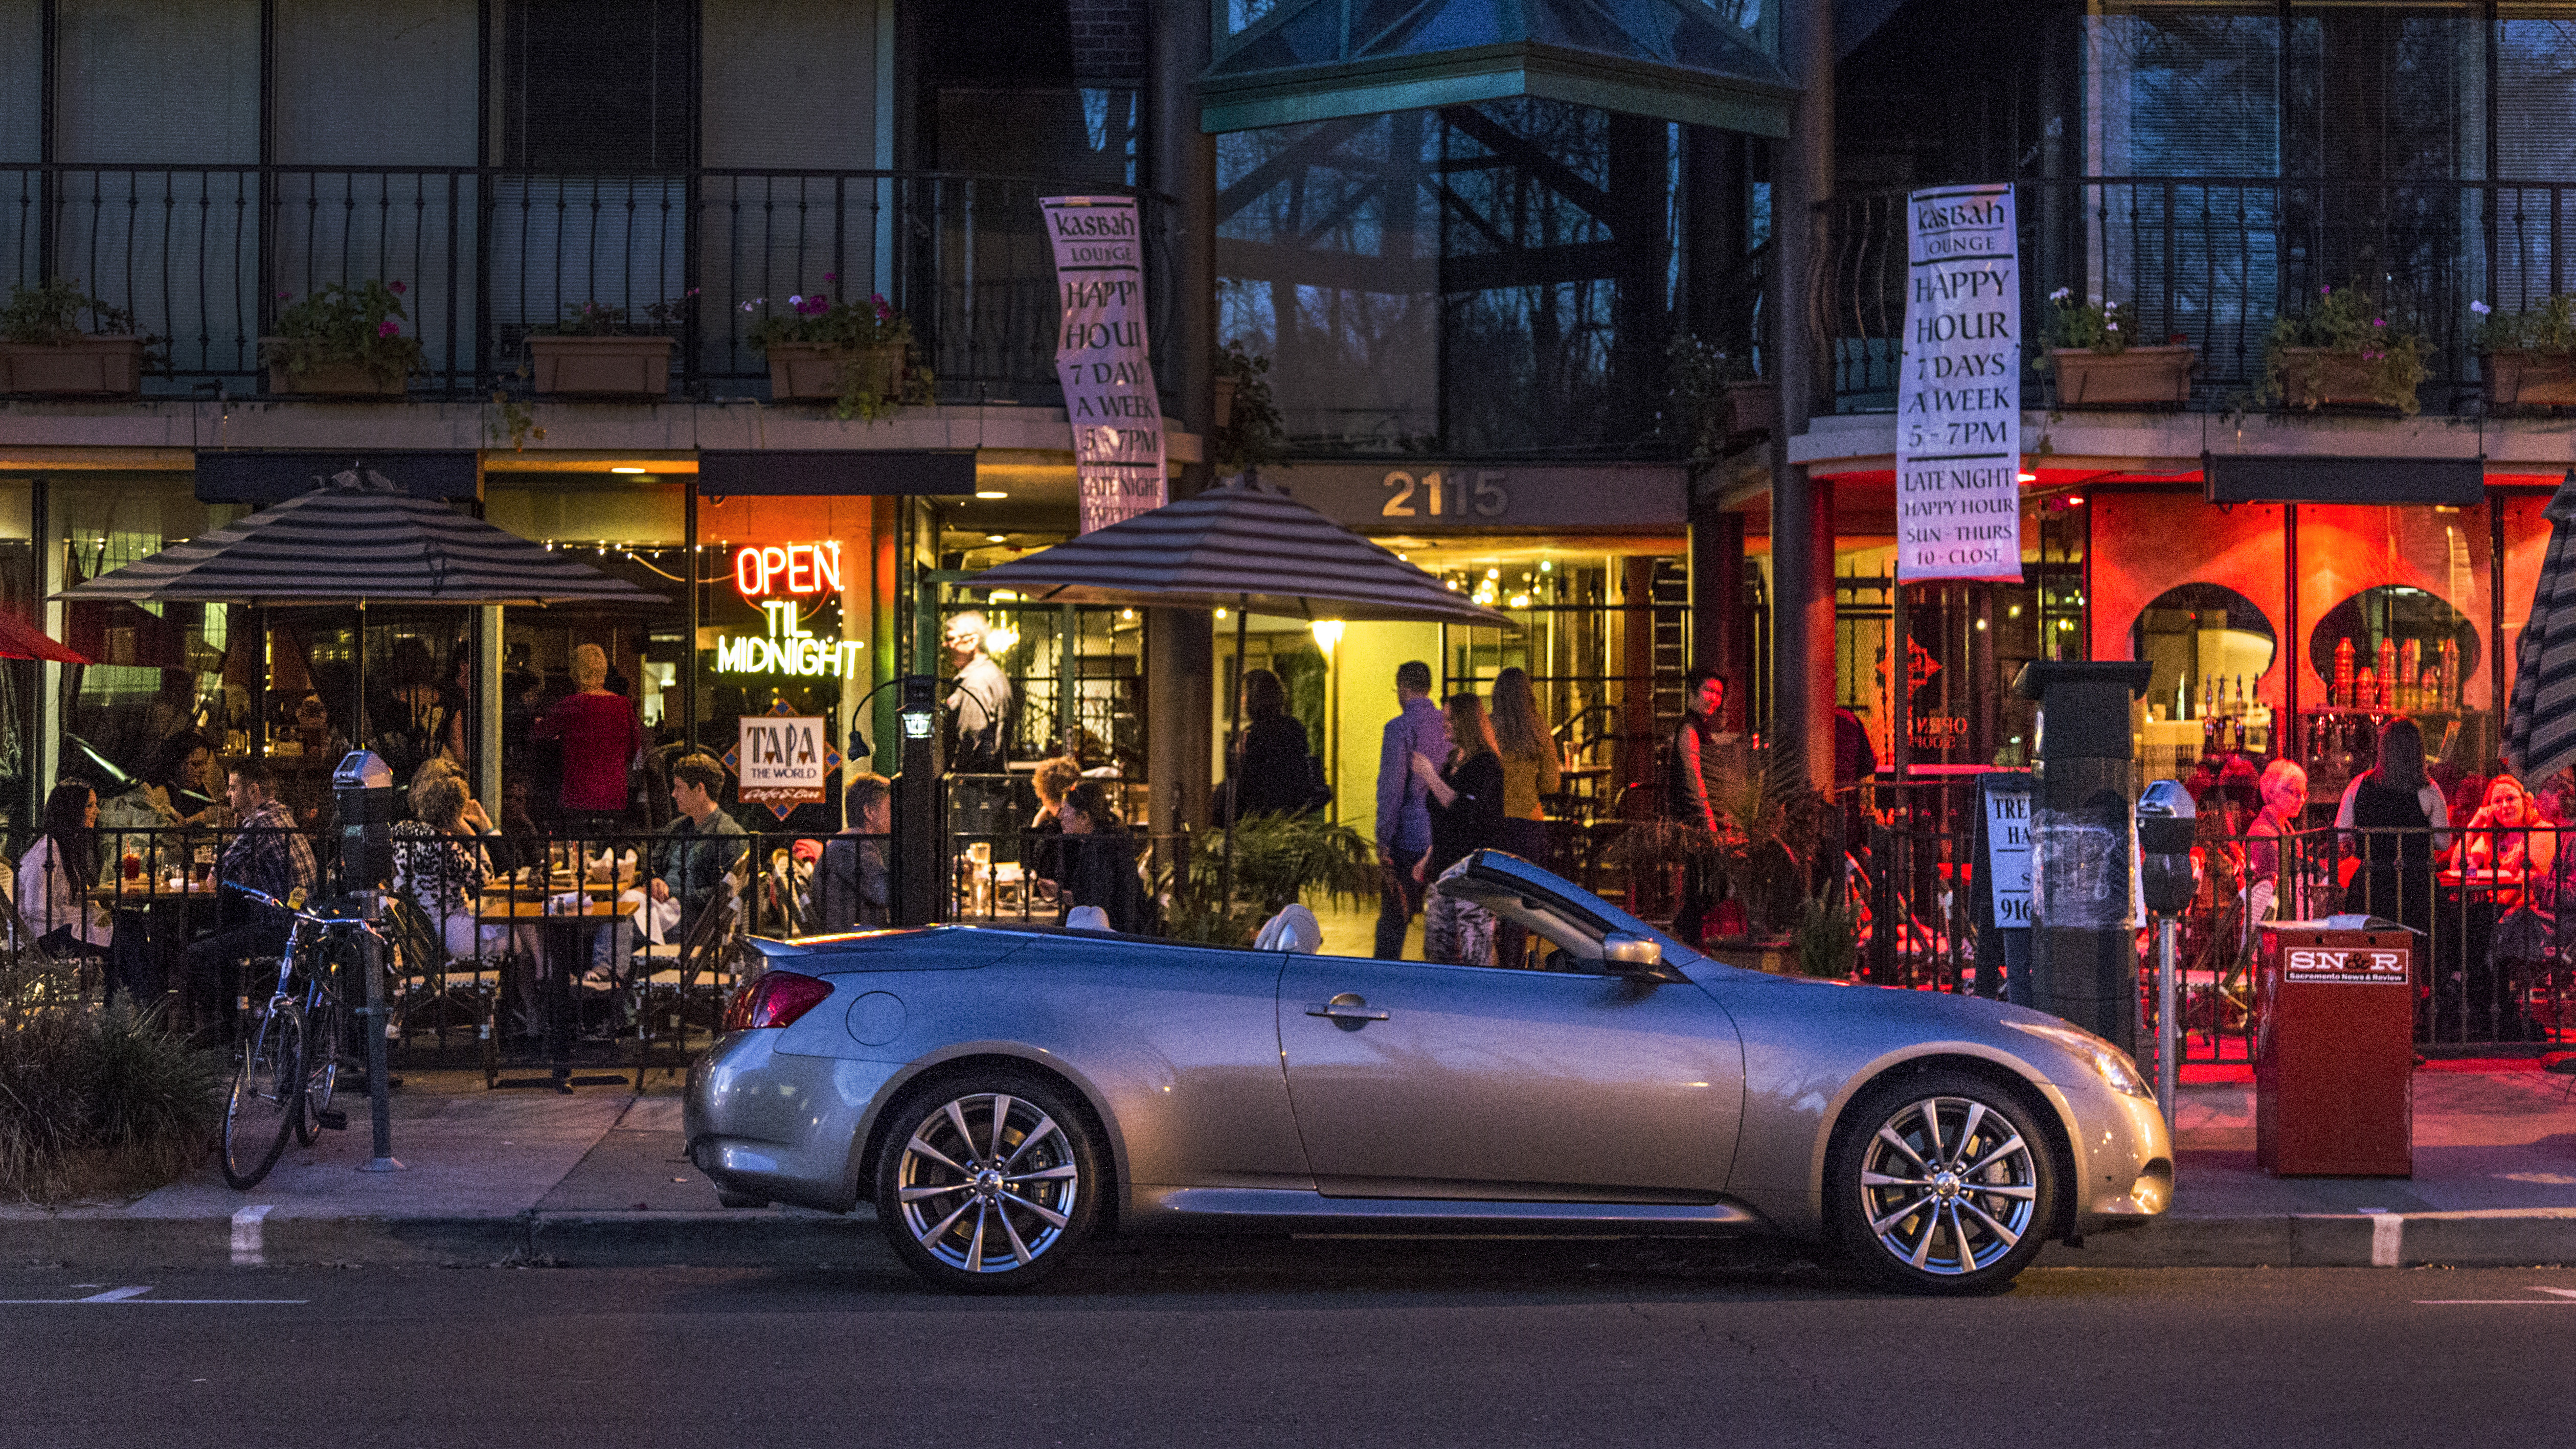
car, night, sidewalk, city, urban, evening, vehicle, sports car, 2015, supercar, digital camera, dining, dinner, 365, sacramento, 3652015imstillstanding, secondsaturday, resturant, alfresco, jstreet, convertable, tapatheworld, thekasbahlounge, land vehicle, automobile make, automotive design